Kleine Dommel

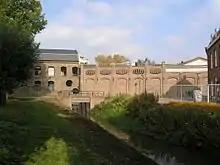
Weverijmuseum in Geldrop

The Kleine Dommel flows under the A67 by means of a culvert-bridge. On its eastern bank is a small part of the Goorse Zeggen. Towards the north, the Kleine Dommel then has Geldrop on both sides for almost the entire stretch towards the Eindhovensch Kanaal. Here the valley of the Kleine Dommel has remained relatively free of buildings and roads. Many cycle and pedestrian lanes make the valley a recreational area for the locals.